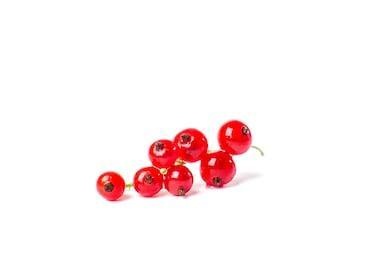
Label: redcurrant